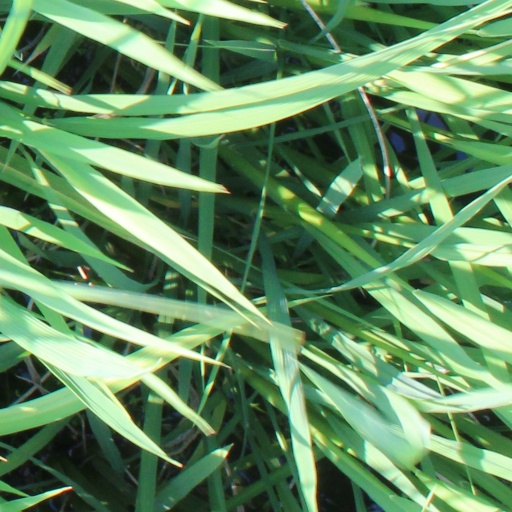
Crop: rice